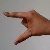
The image shows a hand gesture representing the letter 'Z' in Indian Sign Language.